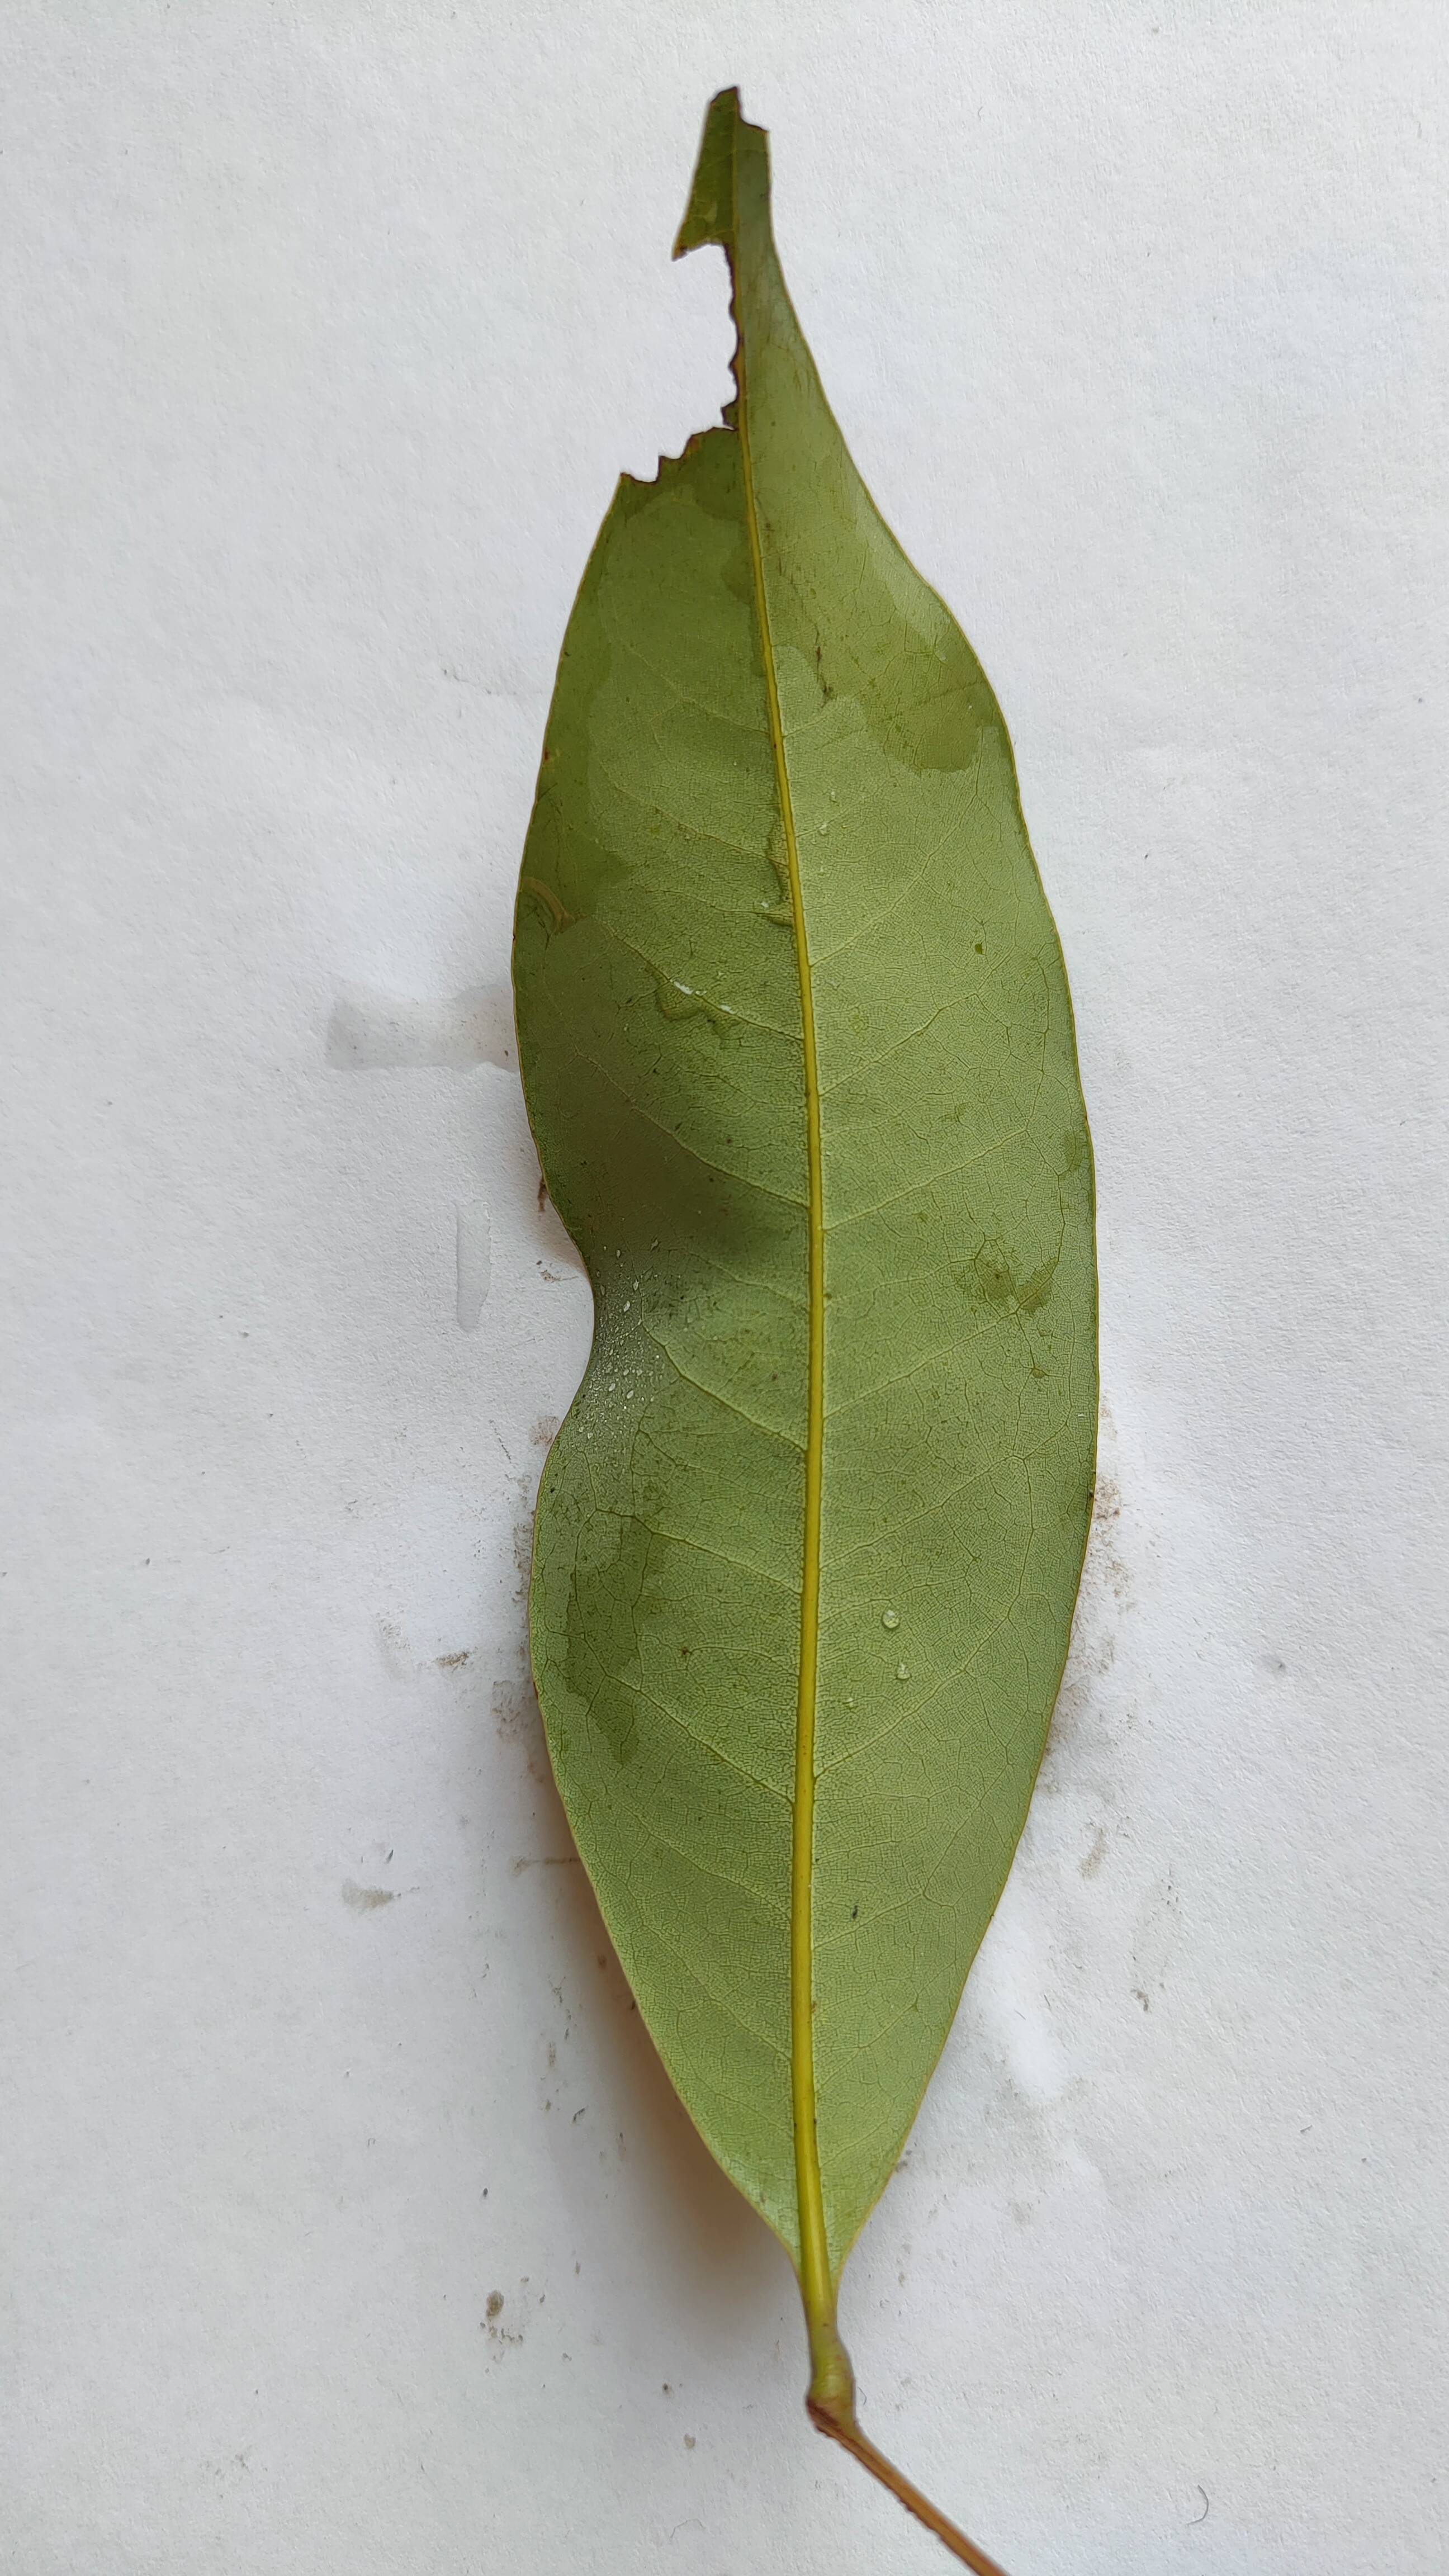
Leaf variety: Lychee